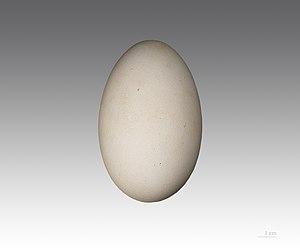
Le Fulmar argenté, aussi appelé Fulmar antarctique ou Fulmar austral, est une espèce d'oiseau marin appartenant à la famille des Procellariidae.